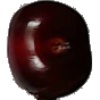
Label: Cherry 1